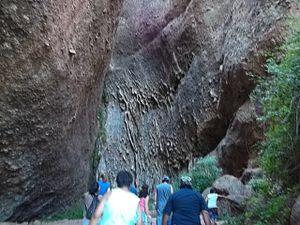
La province de Córdoba est une province de l'Argentine. Située dans le centre-nord du pays, elle est parfois appelée le « Cœur de l'Argentine ». Sa capitale est Córdoba, la deuxième plus grande ville du pays. La province a une superficie de 165 321 km² et une population de 3 567 654 habitants en 2015, ce qui en fait la deuxième province la plus peuplée du pays, après celle de Buenos Aires.